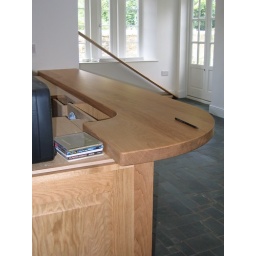
The stone work top has yet to be installed but the oak breakfast bar is in place.